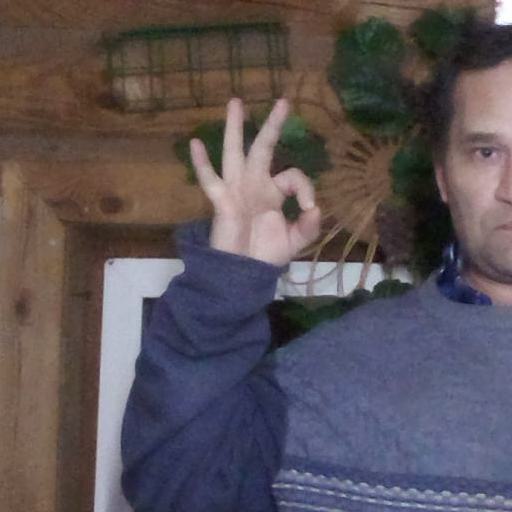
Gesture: ok